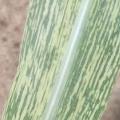
Crop: Maize
Condition: stripe-d